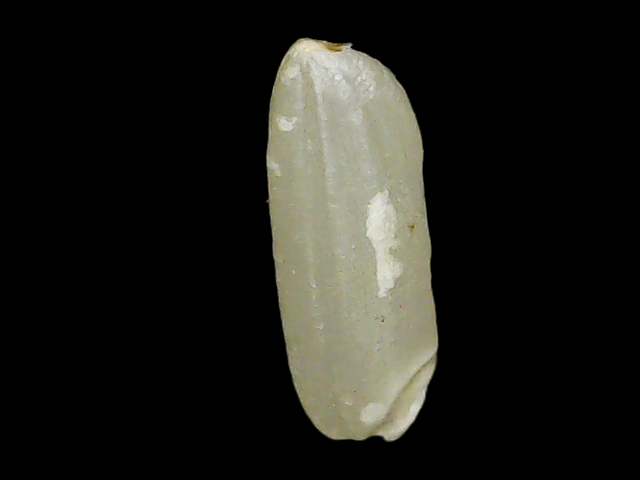
Rice variety: Binadhan26